Baashha

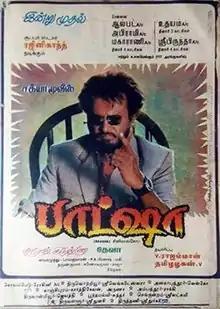
Theatrical release poster

Baashha is a 1995 Indian Tamil-language gangster action film written and directed by Suresh Krissna. The film stars Rajinikanth, Nagma and Raghuvaran, with Janagaraj, Devan, Shashi Kumar, Vijayakumar, Anandaraj, Charan Raj, Kitty, Sathyapriya, Shenbaga and Yuvarani in supporting roles. It revolves around an auto-driver who maintains a humble exterior and avoids violence but conceals a dark past from his family.